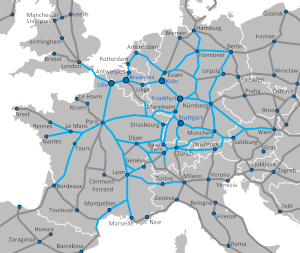
Railteam est une alliance d'entreprises ferroviaires européennes créée le 2 juillet 2007 à Bruxelles.